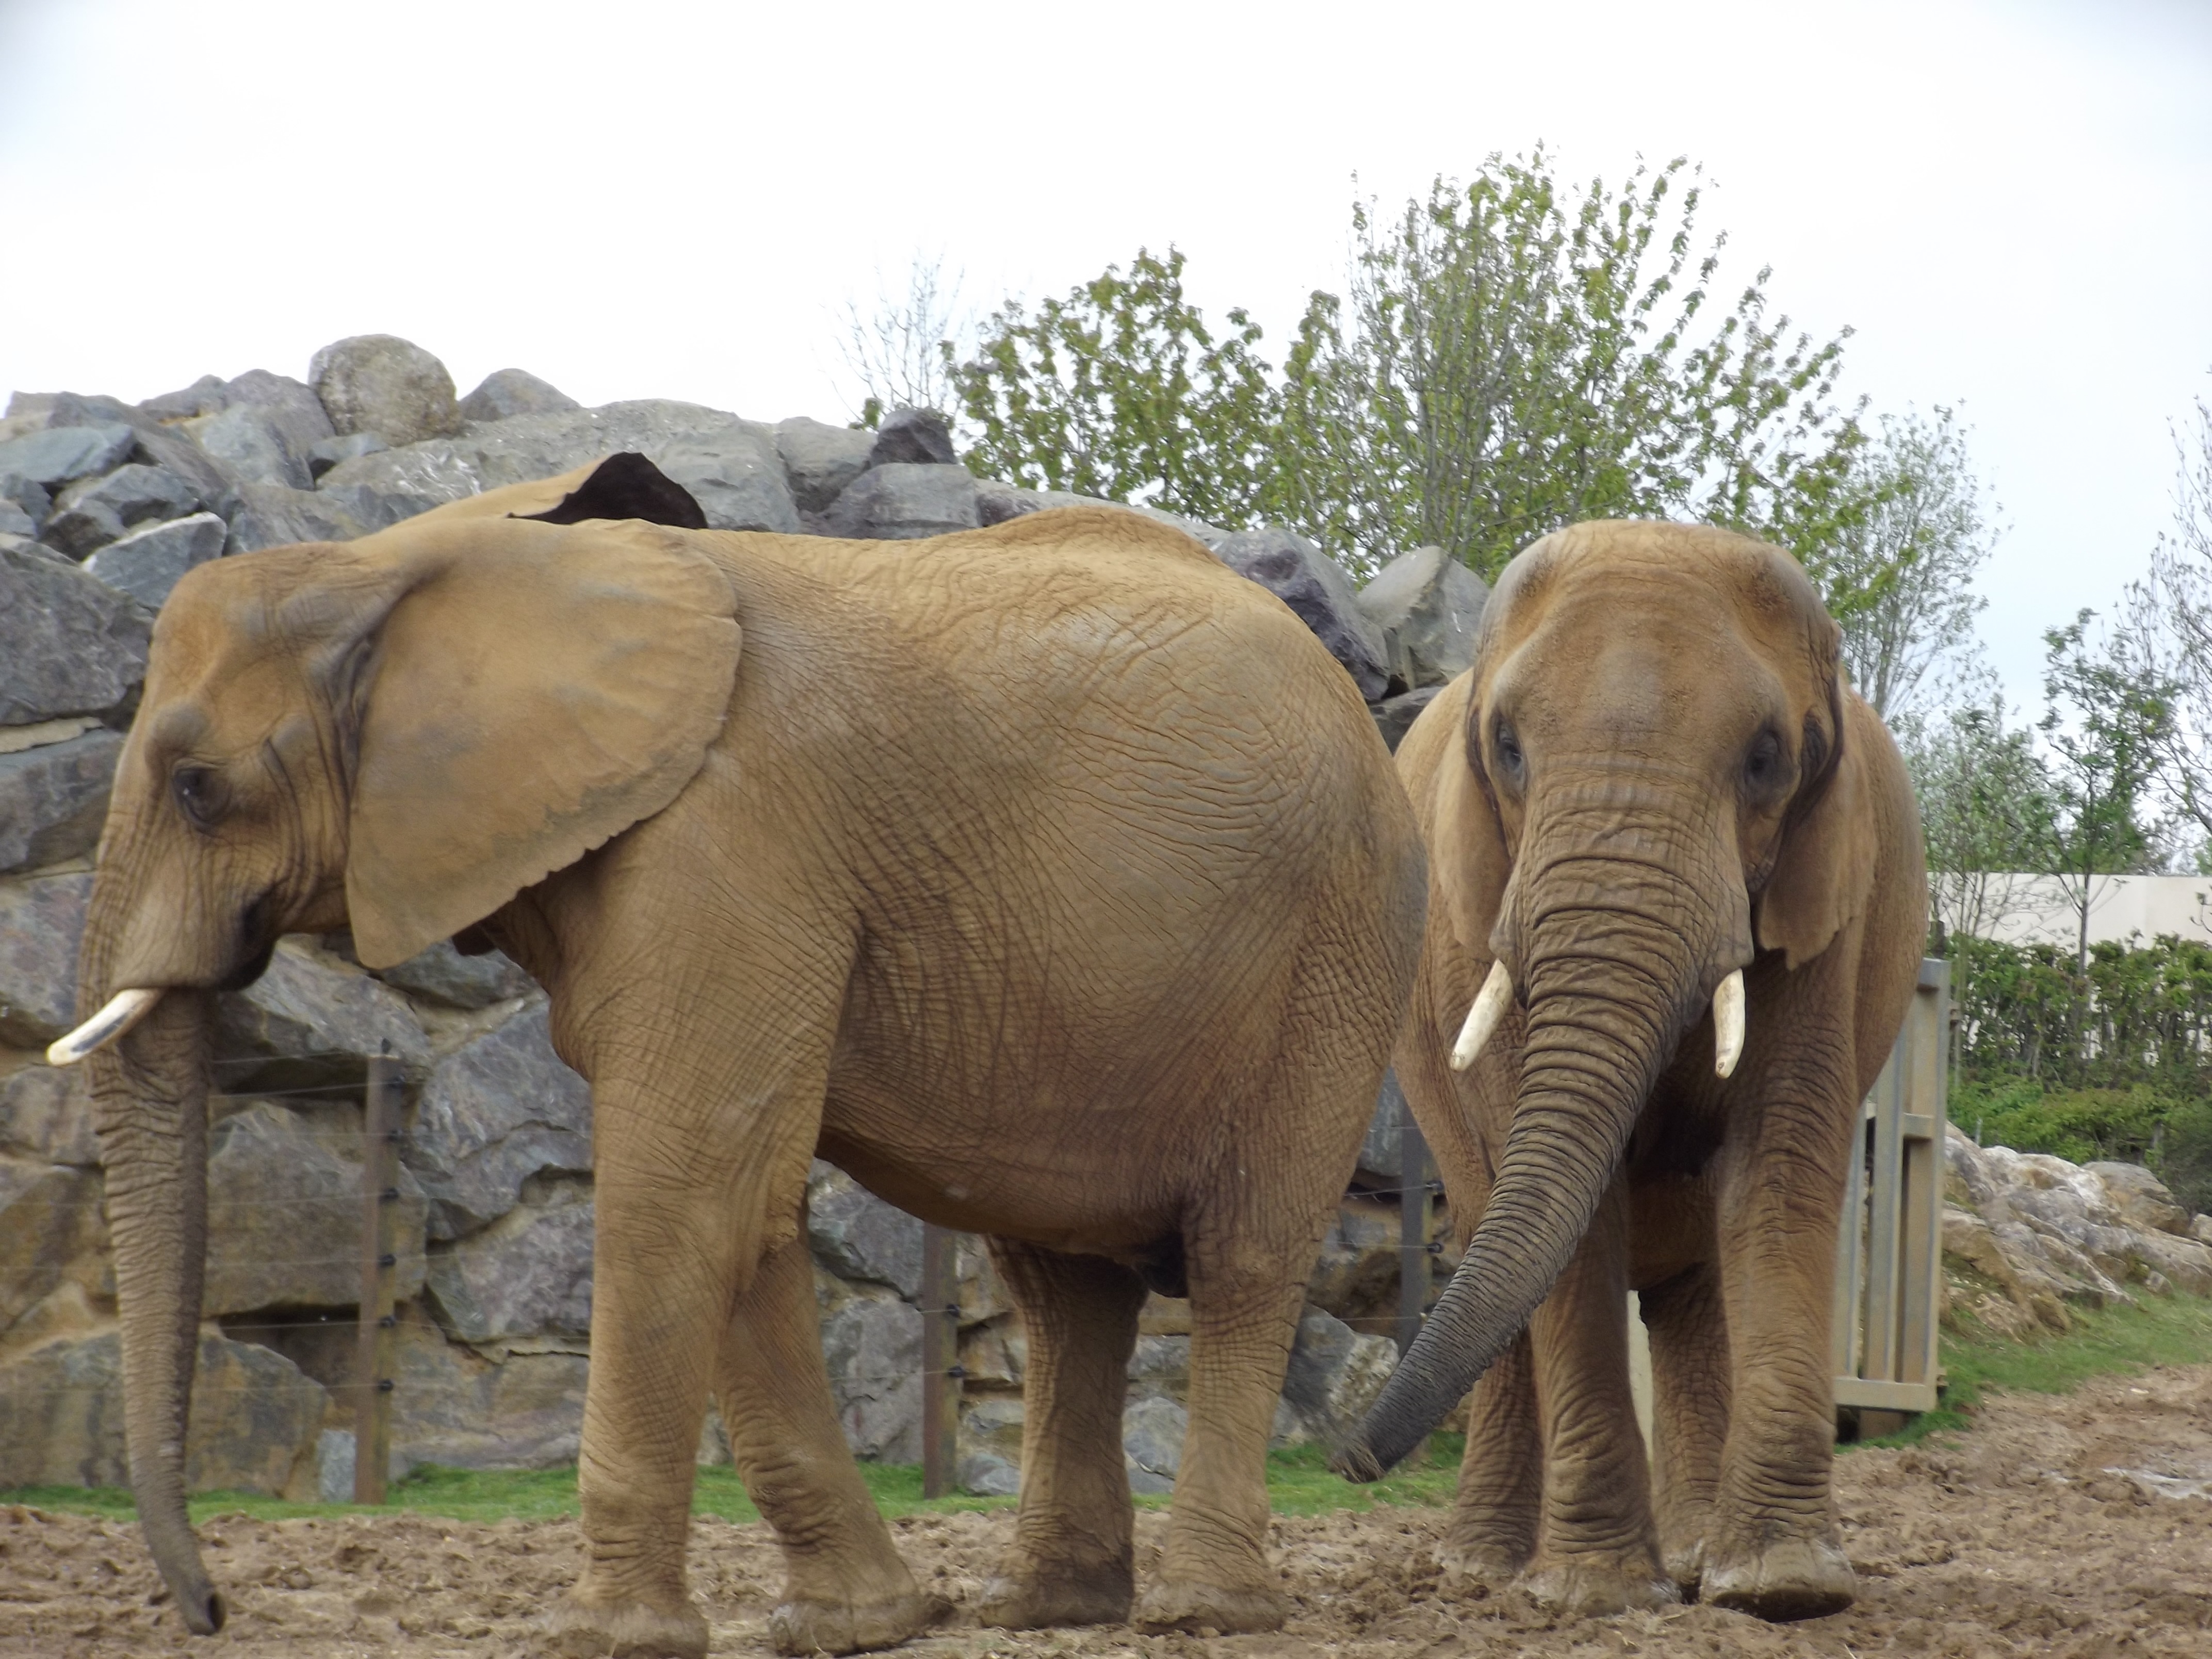
nature, group, trunk, animal, wildlife, wild, herd, africa, mammal, fauna, savanna, elephant, large, safari, indian elephant, african elephant, elephants and mammoths, mahout